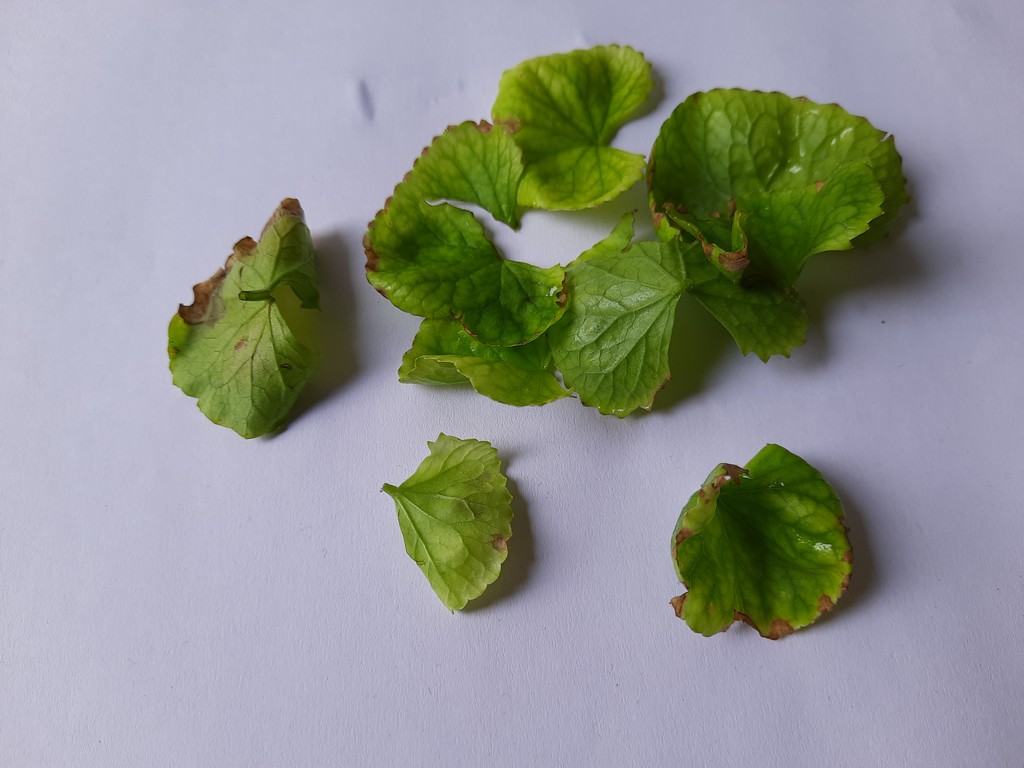
Label: Unhealthy